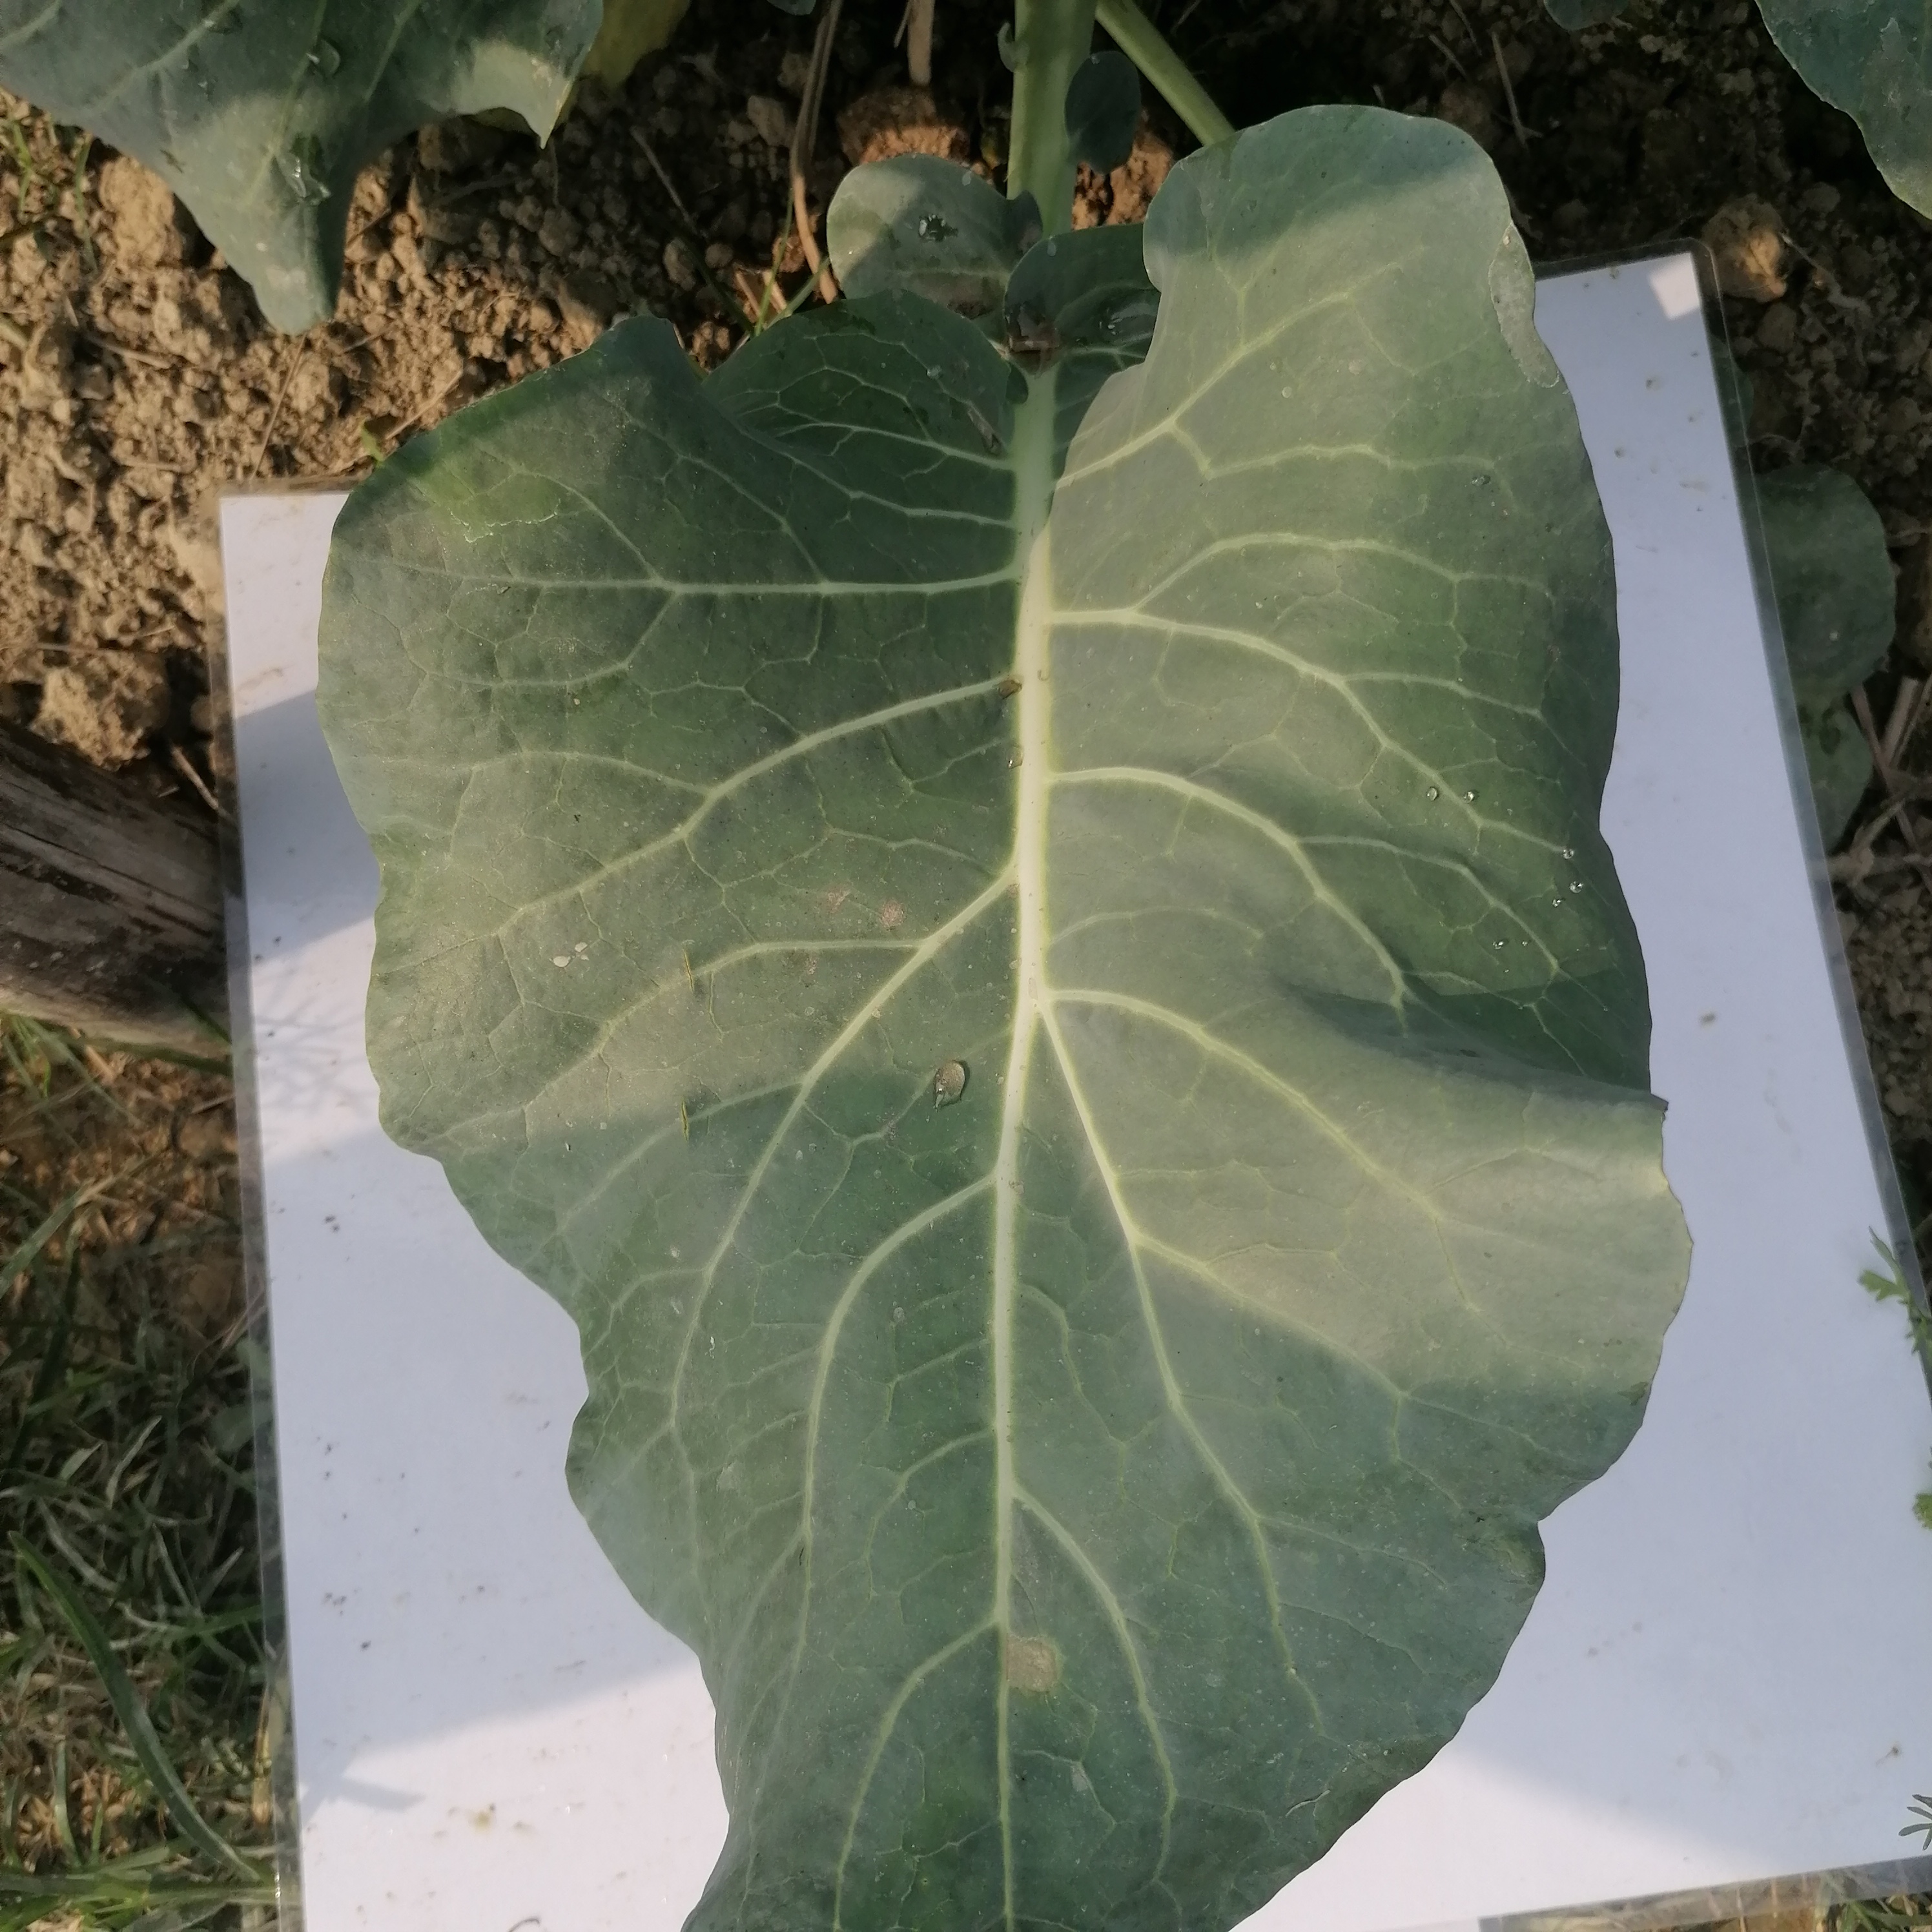
Label: Healthy